Peyton Sellers

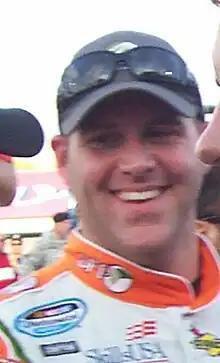
Sellers in 2009

Peyton Sellers (born October 20, 1983) is an American professional stock car racing driver. He won the 2005 and 2021 national championship of NASCAR's Weekly Racing Series. He competed for several seasons in both the NASCAR Xfinity Series and Camping World Truck Series.